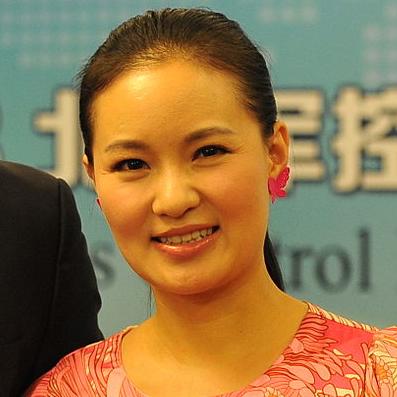
Age: 33